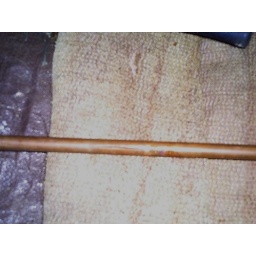
Here you can see the split in the pipe from behind the tub and toilet in the bathroom wall.